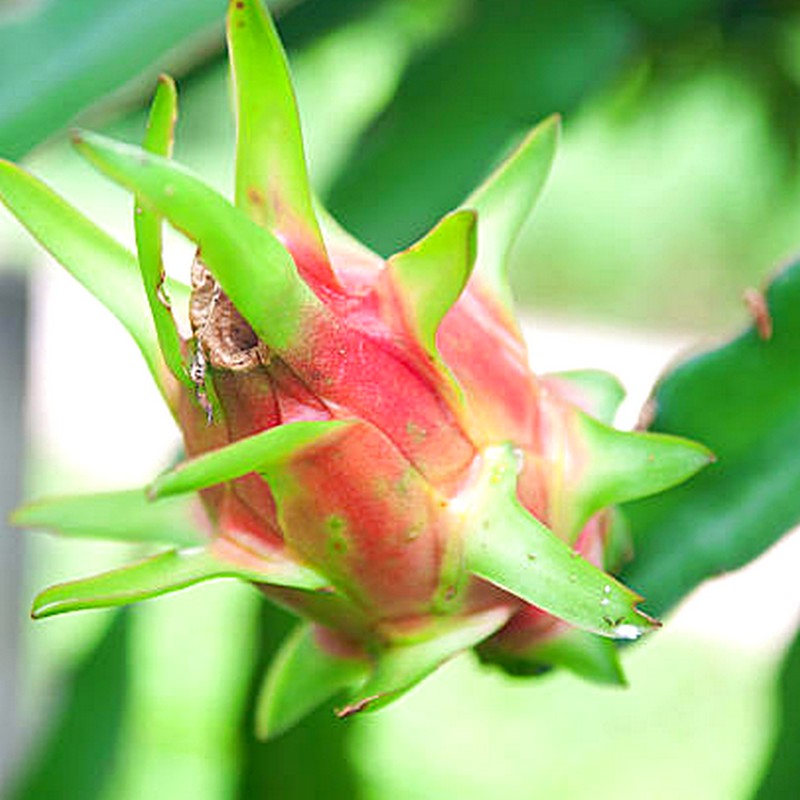
Label: Mature Dragon Fruit